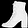
Label: Ankle boot